United Nations Protection Force

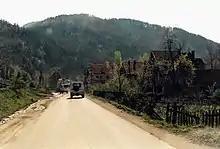
Dutch UN transport battalion in No man's land near Serbian position. Armed guidance. April 1995

UNPROFOR was created by UN Security Council Resolution 743 on 21 February 1992 during the Croatian War of Independence. The initial mandate of UNPROFOR was to ensure stable conditions for peace talks, and security in three demilitarized "safe-haven" enclaves designated as United Nations Protected Areas (UNPAs). These were located in various regions before the Republic of Croatia received full membership status in the United Nations (UN), but were controlled by the self-styled Republic of Serbian Krajina.